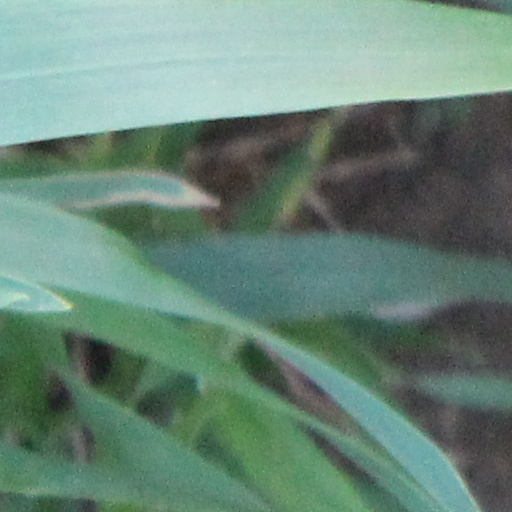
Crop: wheat